Rumija (ship)

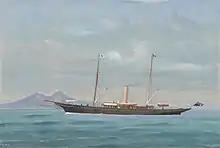
S.Y. "Zaza"

Rumija was a steam yacht that served the Montenegrin navy from 1905 to 1915. It had two masts, and was 47.78 metres long and 6.10 metres wide.